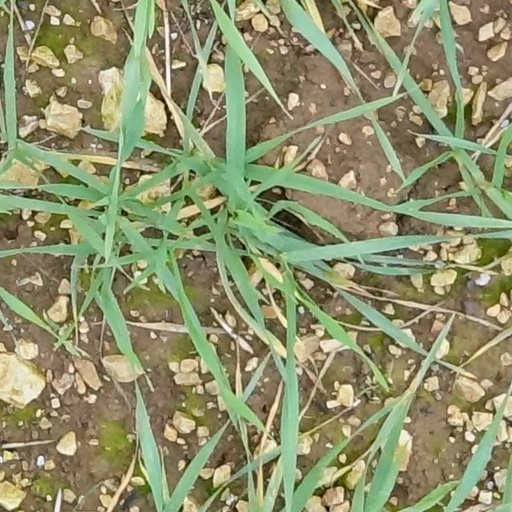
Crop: wheat